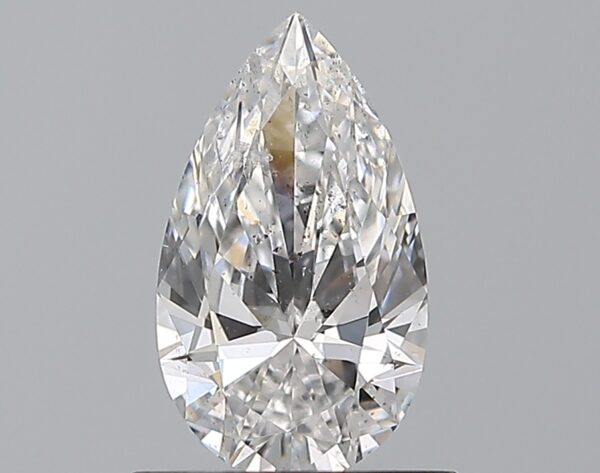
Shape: pear
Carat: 0.72
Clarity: SI2
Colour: E
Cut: EX
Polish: EX
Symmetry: EX
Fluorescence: N
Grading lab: GIA
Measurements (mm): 8.48 x 4.91 x 2.89